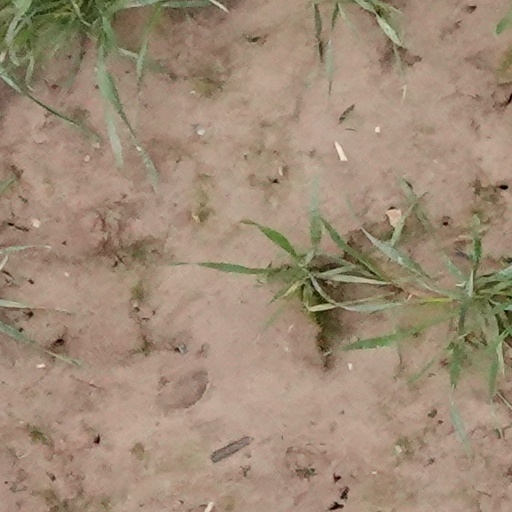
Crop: wheat